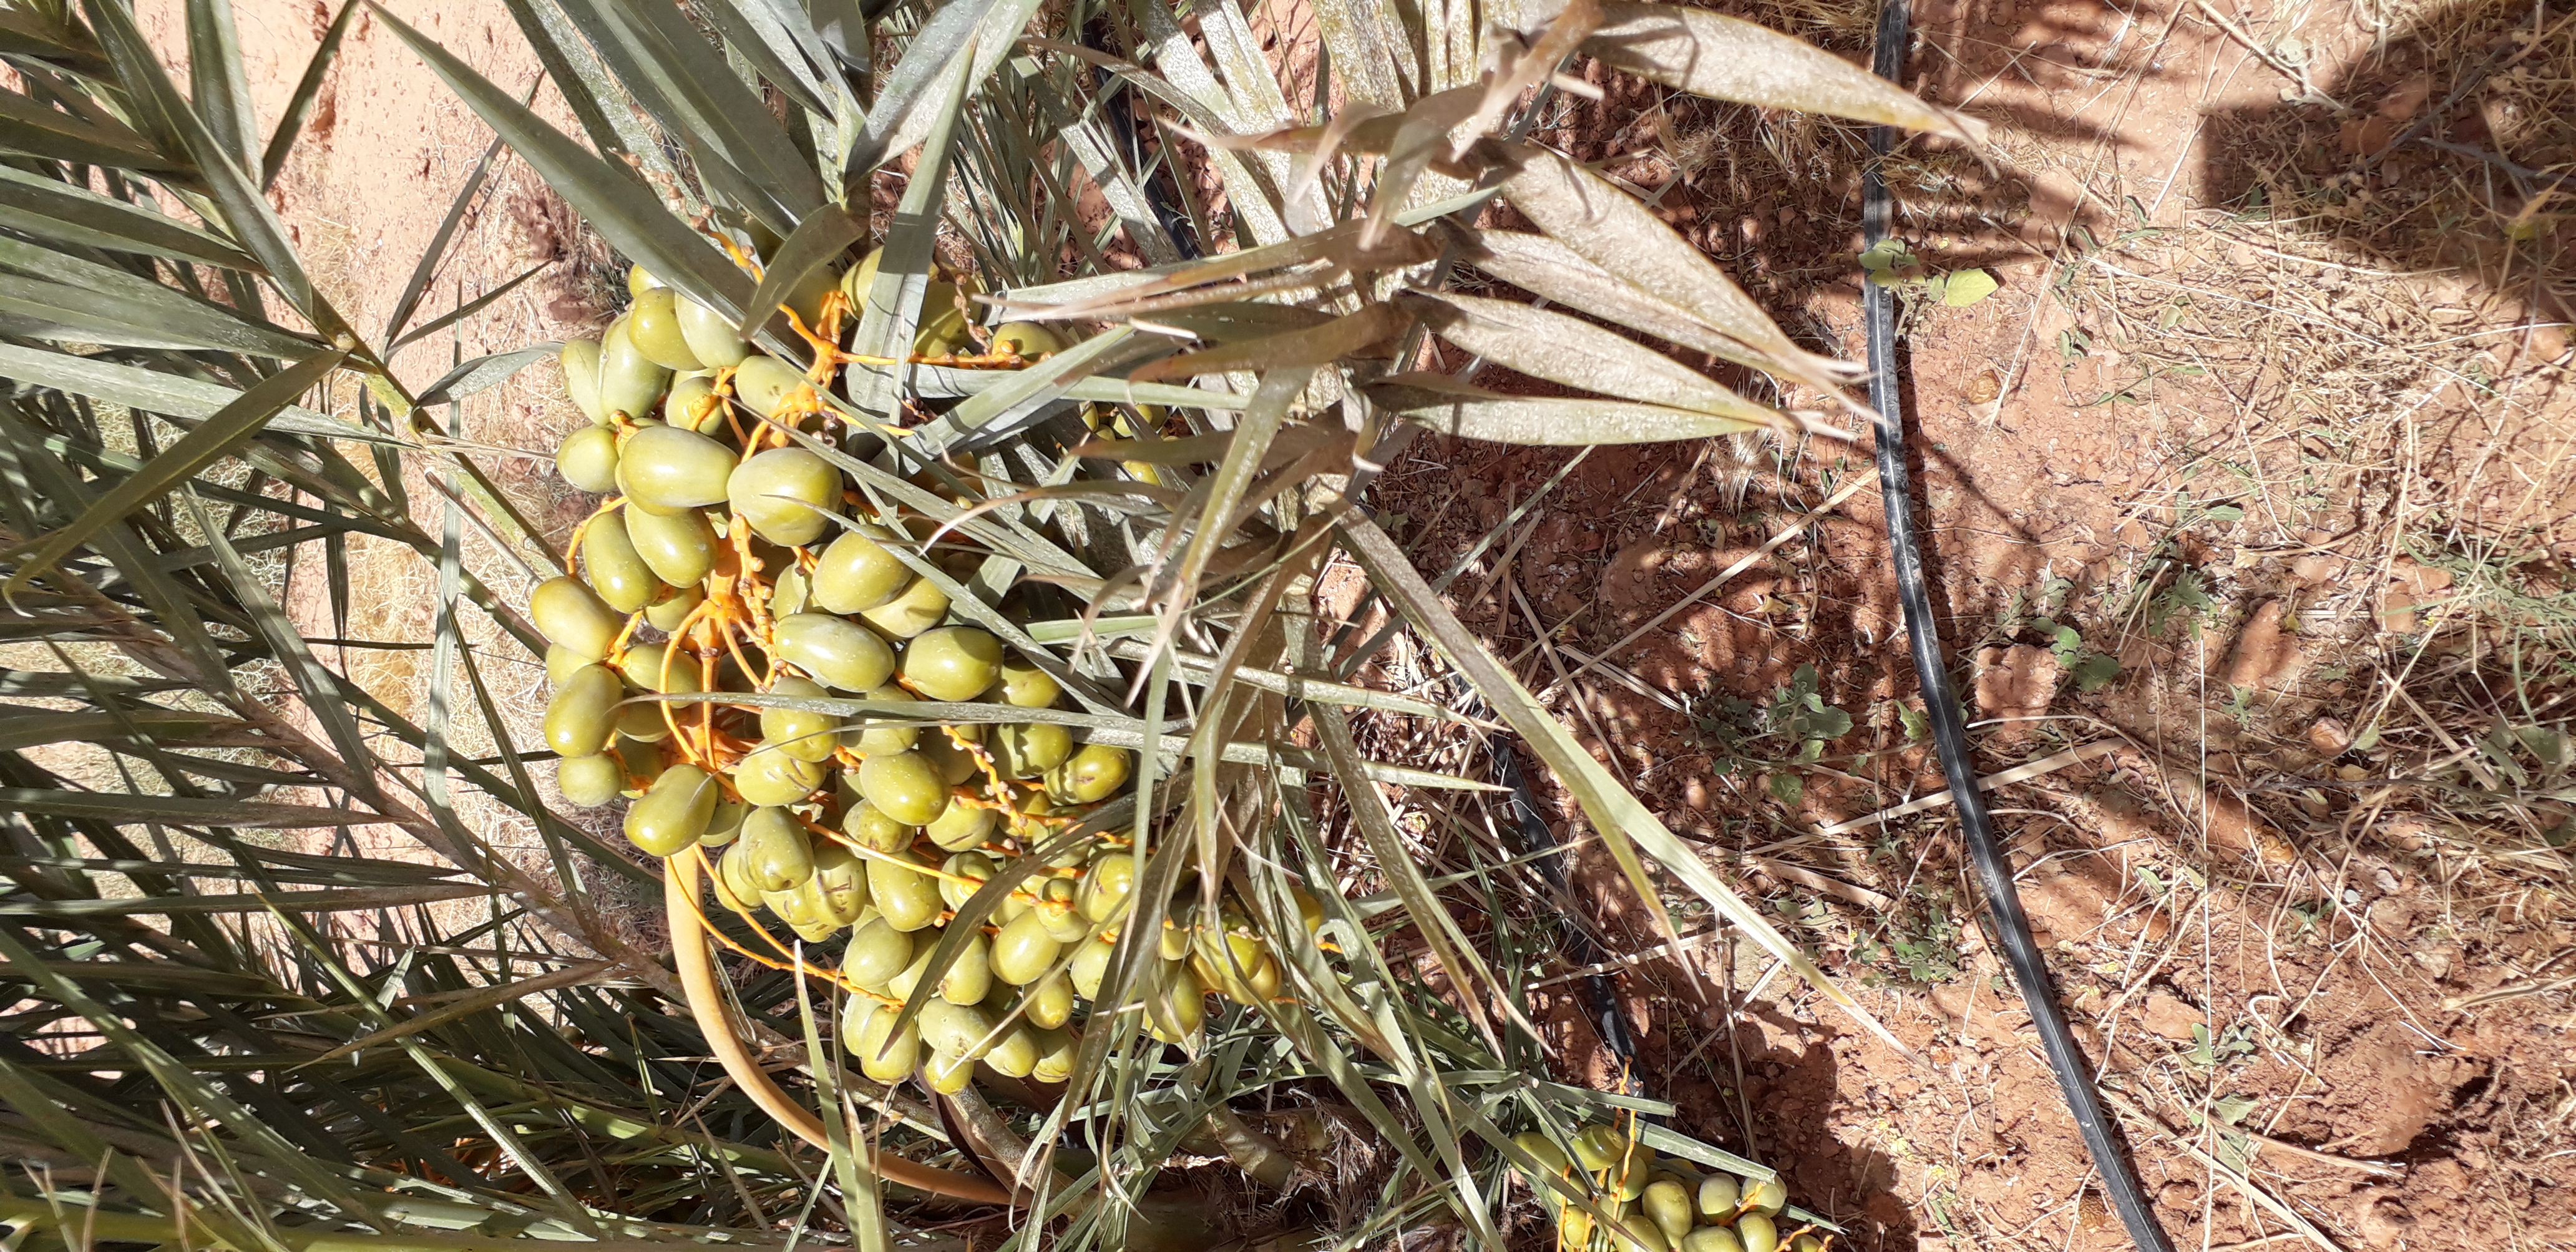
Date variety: Boufagous